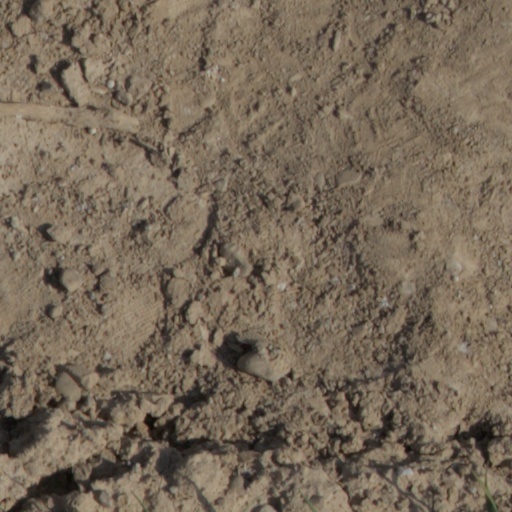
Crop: wheat